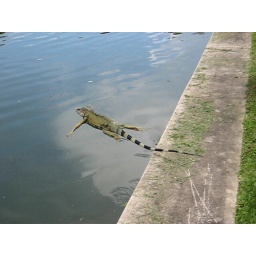
An iguana caught mid-leap jumping into the little man-made lake in the Crandon Gardens on Key Biscayne, Fl.